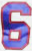
Number: 6